1988 Baseball Hall of Fame balloting

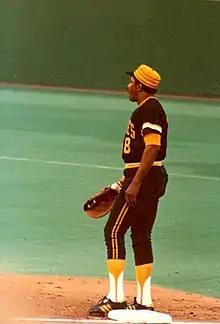
Willie Stargell, sole 1988 inductee

Elections to the Baseball Hall of Fame for 1988 followed the system in place since 1978.